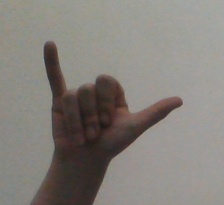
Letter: ya